Erin Fitzgerald

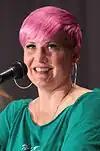
Fitzgerald in 2017

Erin Fitzgerald is a Canadian voice actress who provides voice-overs for a number of cartoons, video games and English language dubs of Japanese anime. In animation, she voices Raven Queen in "Ever After High" and C.A. Cupid in both "Monster High" and "Ever After High". In recent roles she voices Bo and other characters in the American children's educational show "Ask the StoryBots" on Netflix.